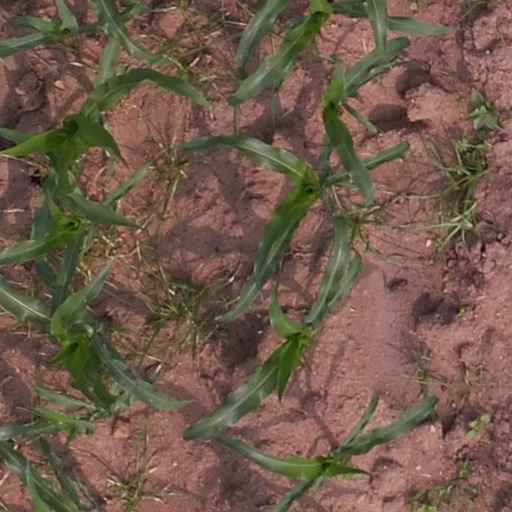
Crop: maize; corn